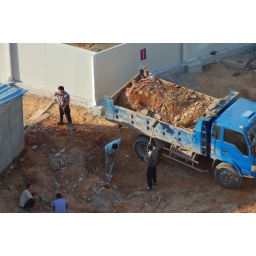
Manual loading of truck for new stormwater drain along main road in Futian Province, Shenzhen